Ramana Maharshi

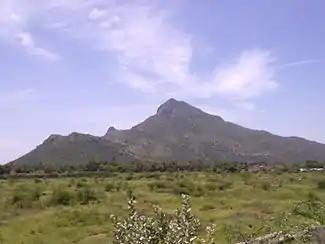
Arunachala Hill, Tiruvannamalai

When Maharshi arrived in Tiruvannamalai, he went to the temple of Arunachaleswara. He spent the first few weeks in the thousand-pillared hall, then shifted to other spots in the temple, and eventually to the Patala-lingam vault so that he could remain undisturbed. There, he spent days absorbed in such deep samādhi that he was unaware of the bites of vermin and pests. Seshadri Swamigal, a local saint, discovered him in the underground vault and tried to protect him. After about six weeks in the Patala-lingam vault, he was carried out and cleaned up. For the next two months he stayed in the Subramanya Shrine, so unaware of his body and surroundings that food had to be placed in his mouth to keep him from starving.